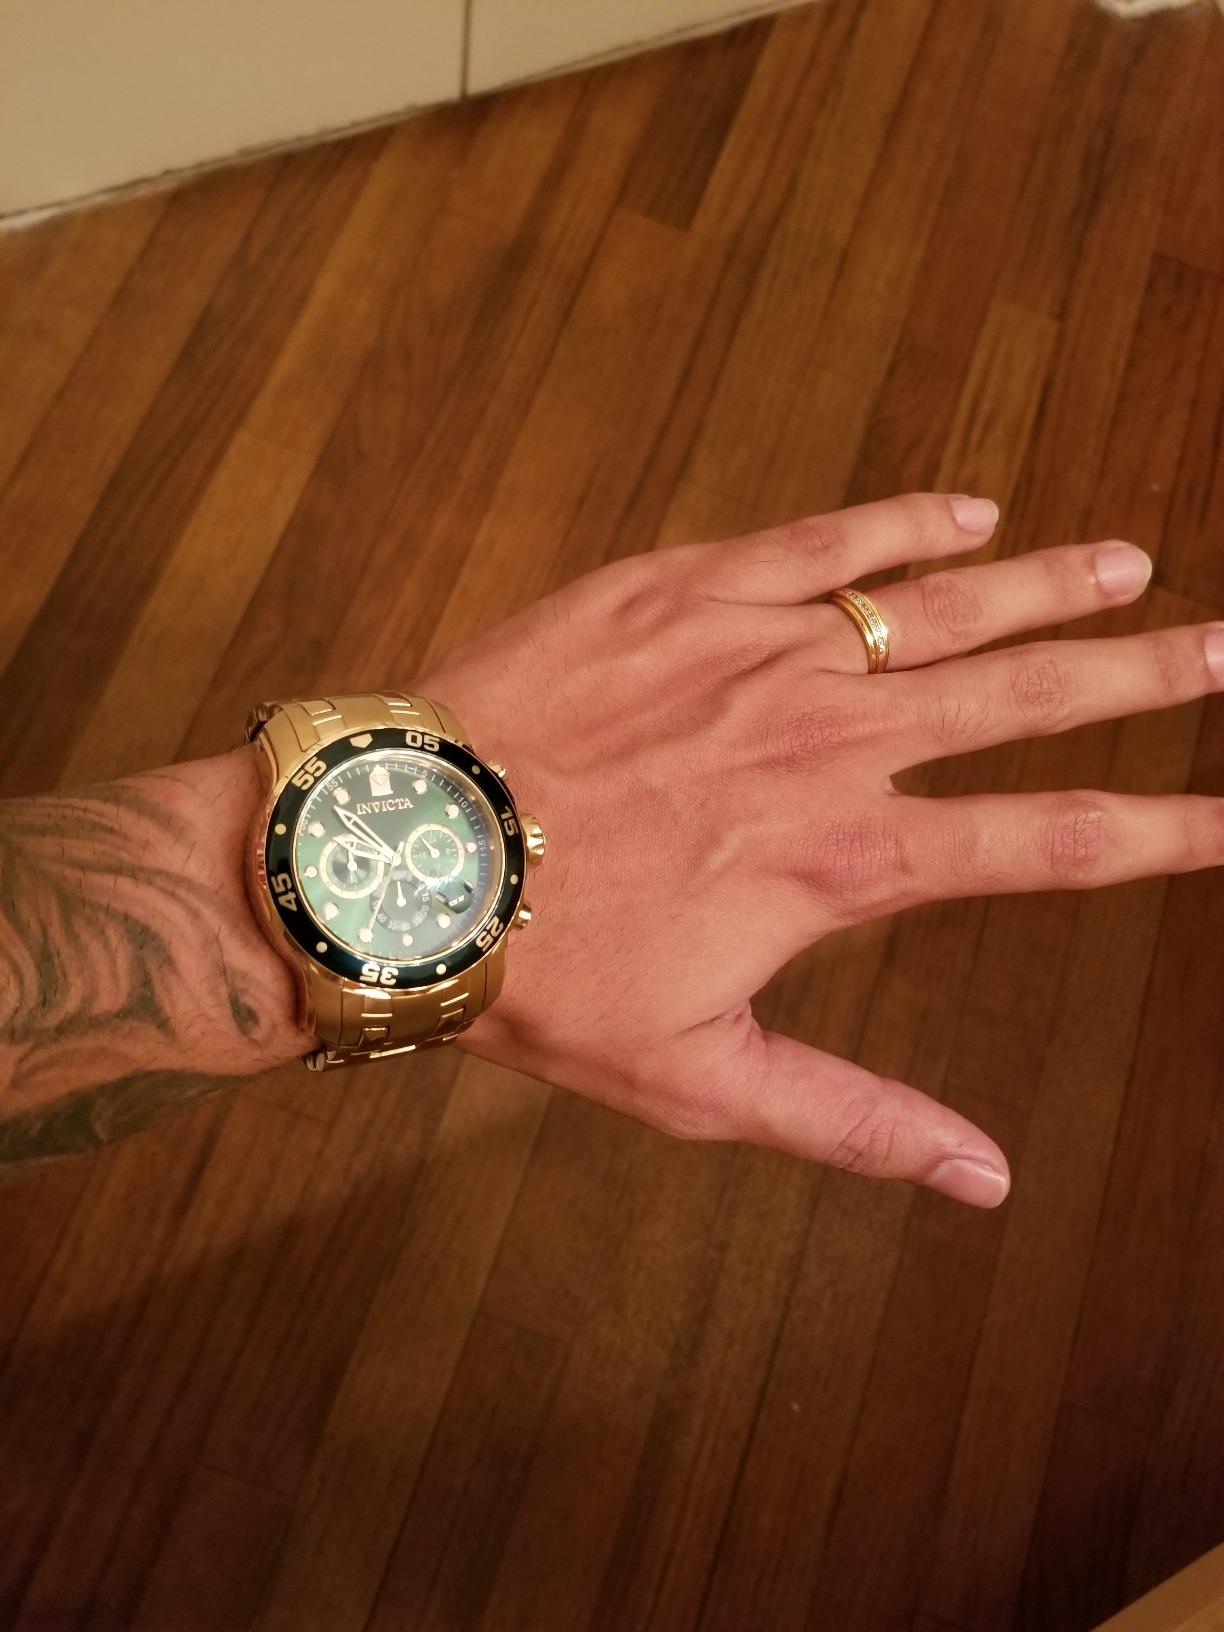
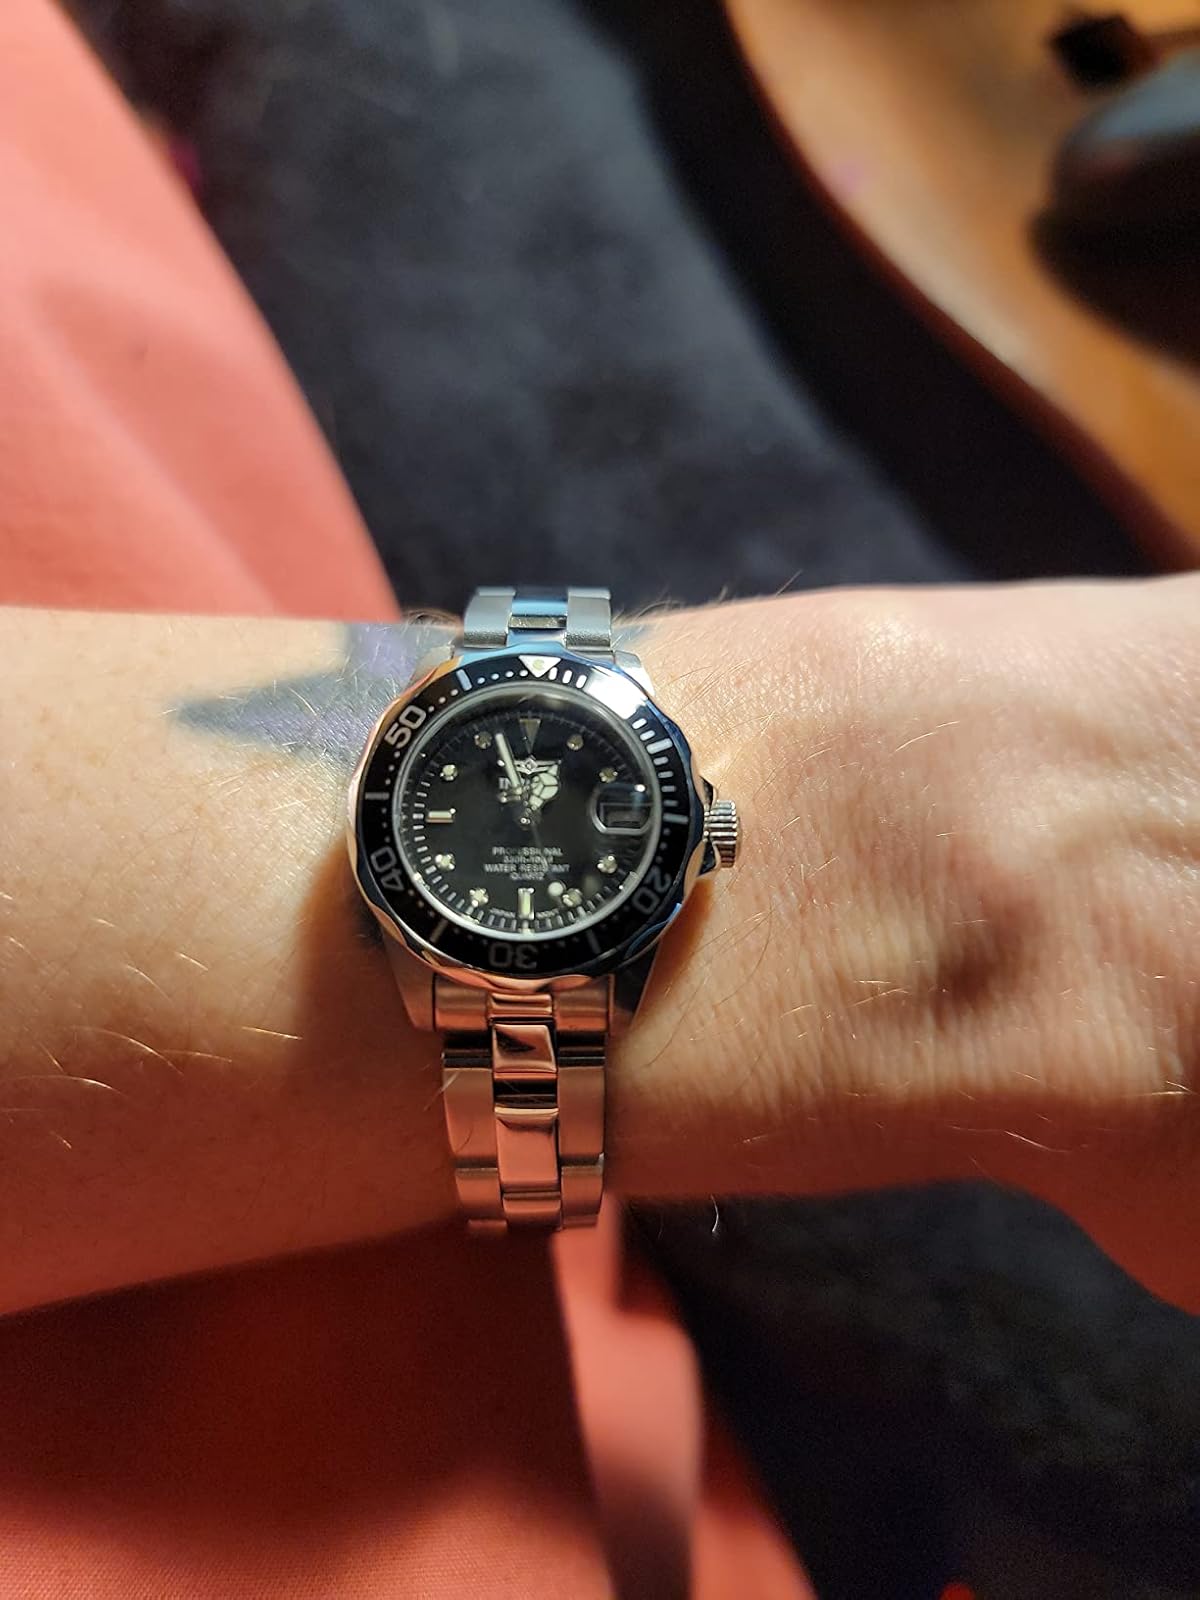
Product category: accessories_watch
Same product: no